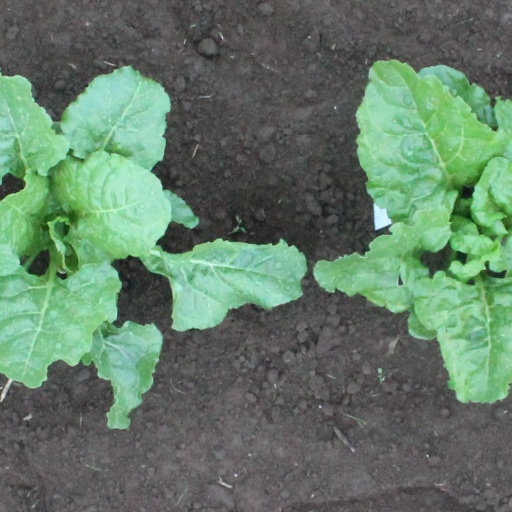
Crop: sugar beet